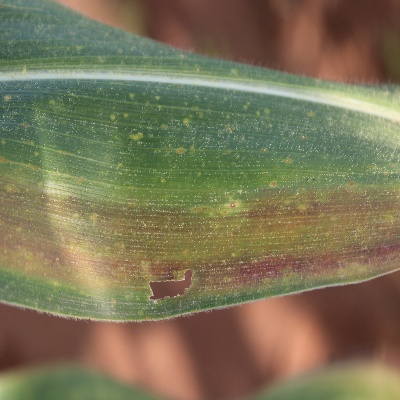
Crop: Maize
Condition: leaf blight